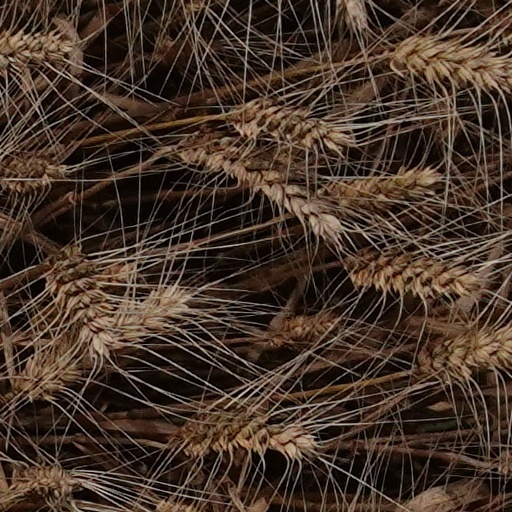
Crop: wheat